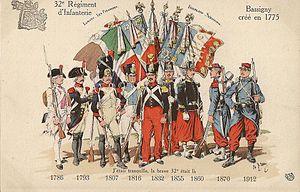
Carte postale (personnelle) sur l'historique du 32 régiment d'infanterie
Le 32ᵉ régiment d'infanterie est un régiment d'infanterie de l'Armée de terre française créé sous la Révolution à partir du régiment de Bassigny, un régiment français d'Ancien Régime, définitivement dissous en 1985.